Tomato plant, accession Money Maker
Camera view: bottom (45 deg); turntable rotation: 60 degrees
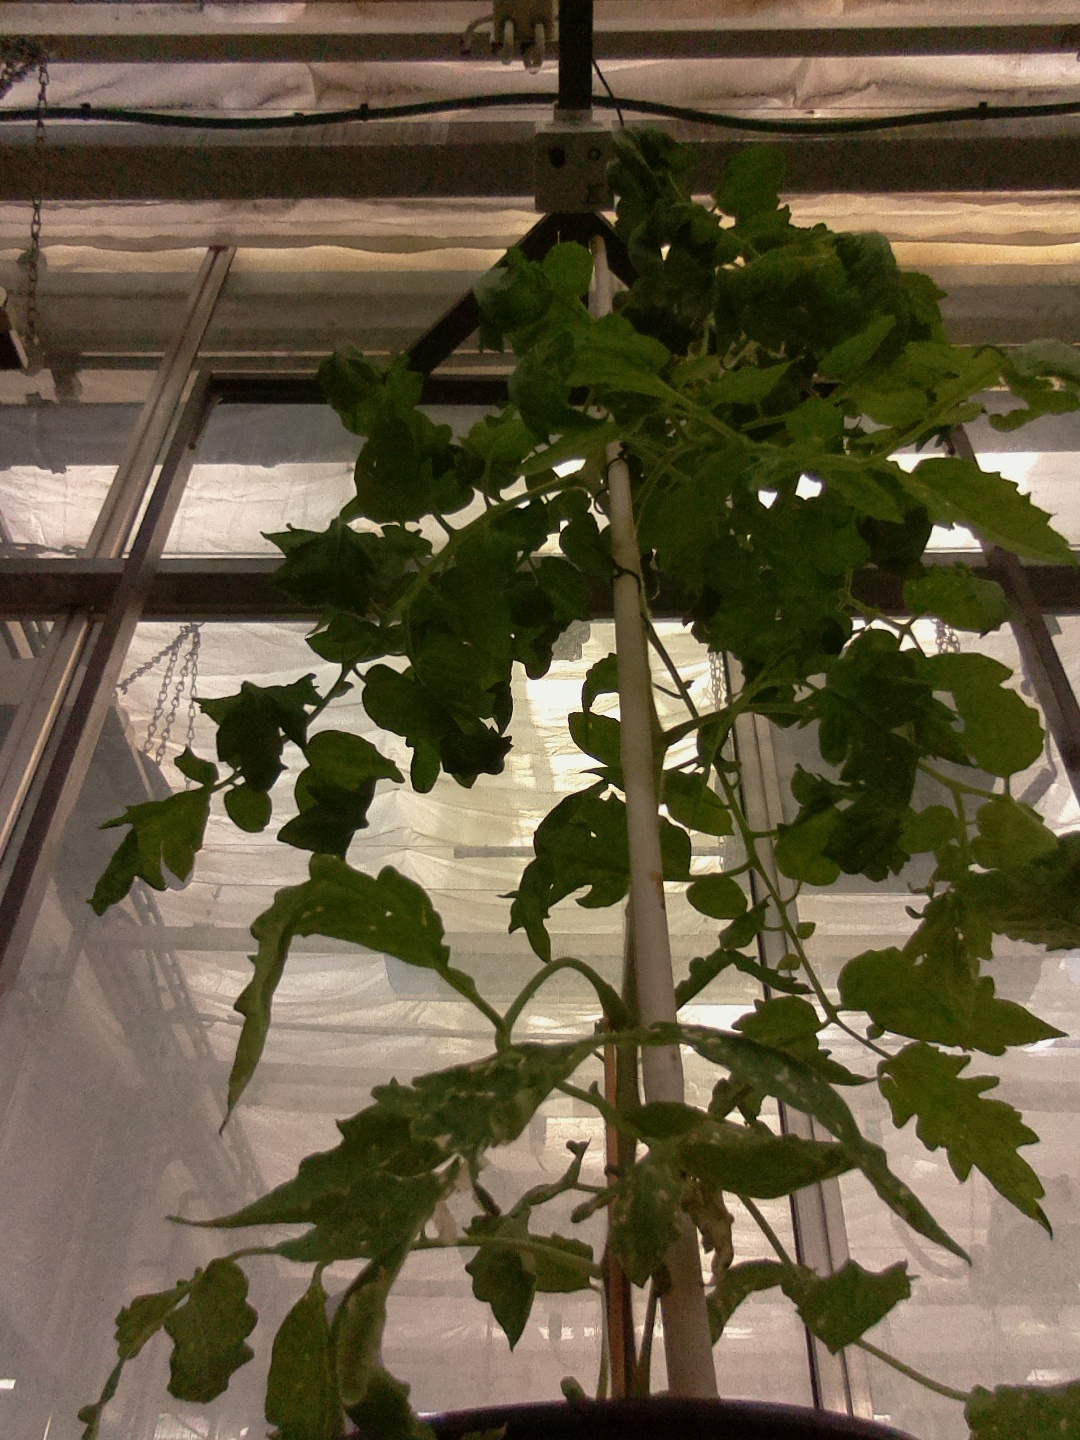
BBCH growth stage 65: Full flowering, 50%-60% of flowers open, first petals falling